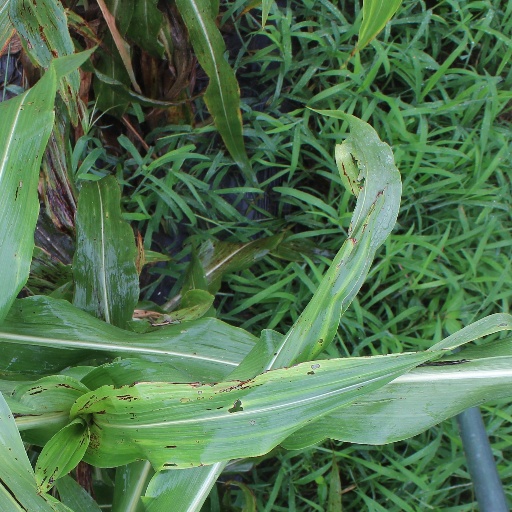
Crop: sorghum